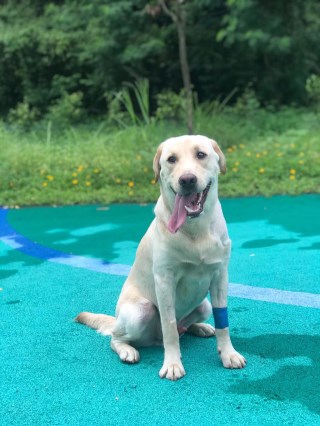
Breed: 3580-n000122-Labrador_retriever